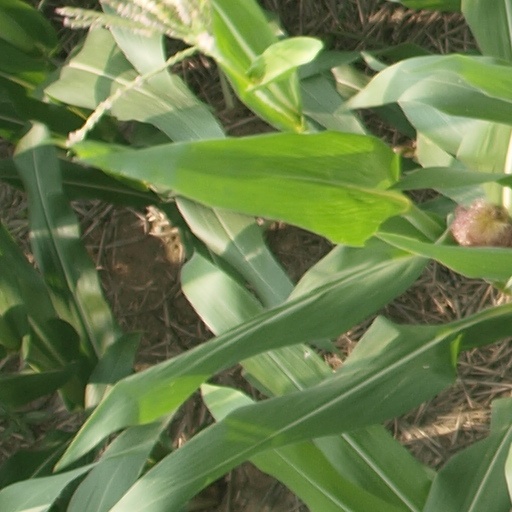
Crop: maize; corn